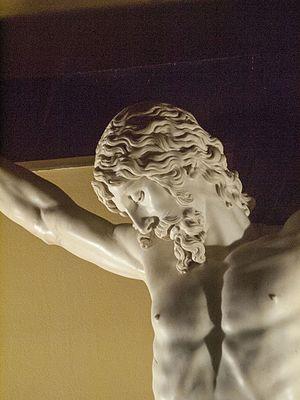
Le Crucifix de Benvenuto Cellini est une sculpture représentant le Christ crucifié réalisée en marbre blanc de Carrare par Benvenuto Cellini entre 1556 et 1562. La sculpture de Christ est placée sur une croix de marbre noir superposée sur une autre en bois. Elle est conservée dans la basilique du monastère de San Lorenzo à l'Escurial, en Espagne.